NBA draft combine

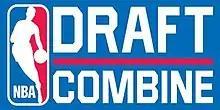

The NBA draft combine is a multi-day showcase that takes place every May before the annual June NBA draft. At the combine, college basketball and professional basketball players are measured and take medical tests, get interviewed, perform various athletic tests and shooting drills, and play in five-on-five drills for an audience of National Basketball Association (NBA) coaches, general managers, and scouts. Athletes can attend by invitation only. An athlete's performance during the combine can affect perception, draft status, salary, and ultimately the player's career. Beginning in 2024, participation in the combine will be mandatory for a player to be eligible for the draft.